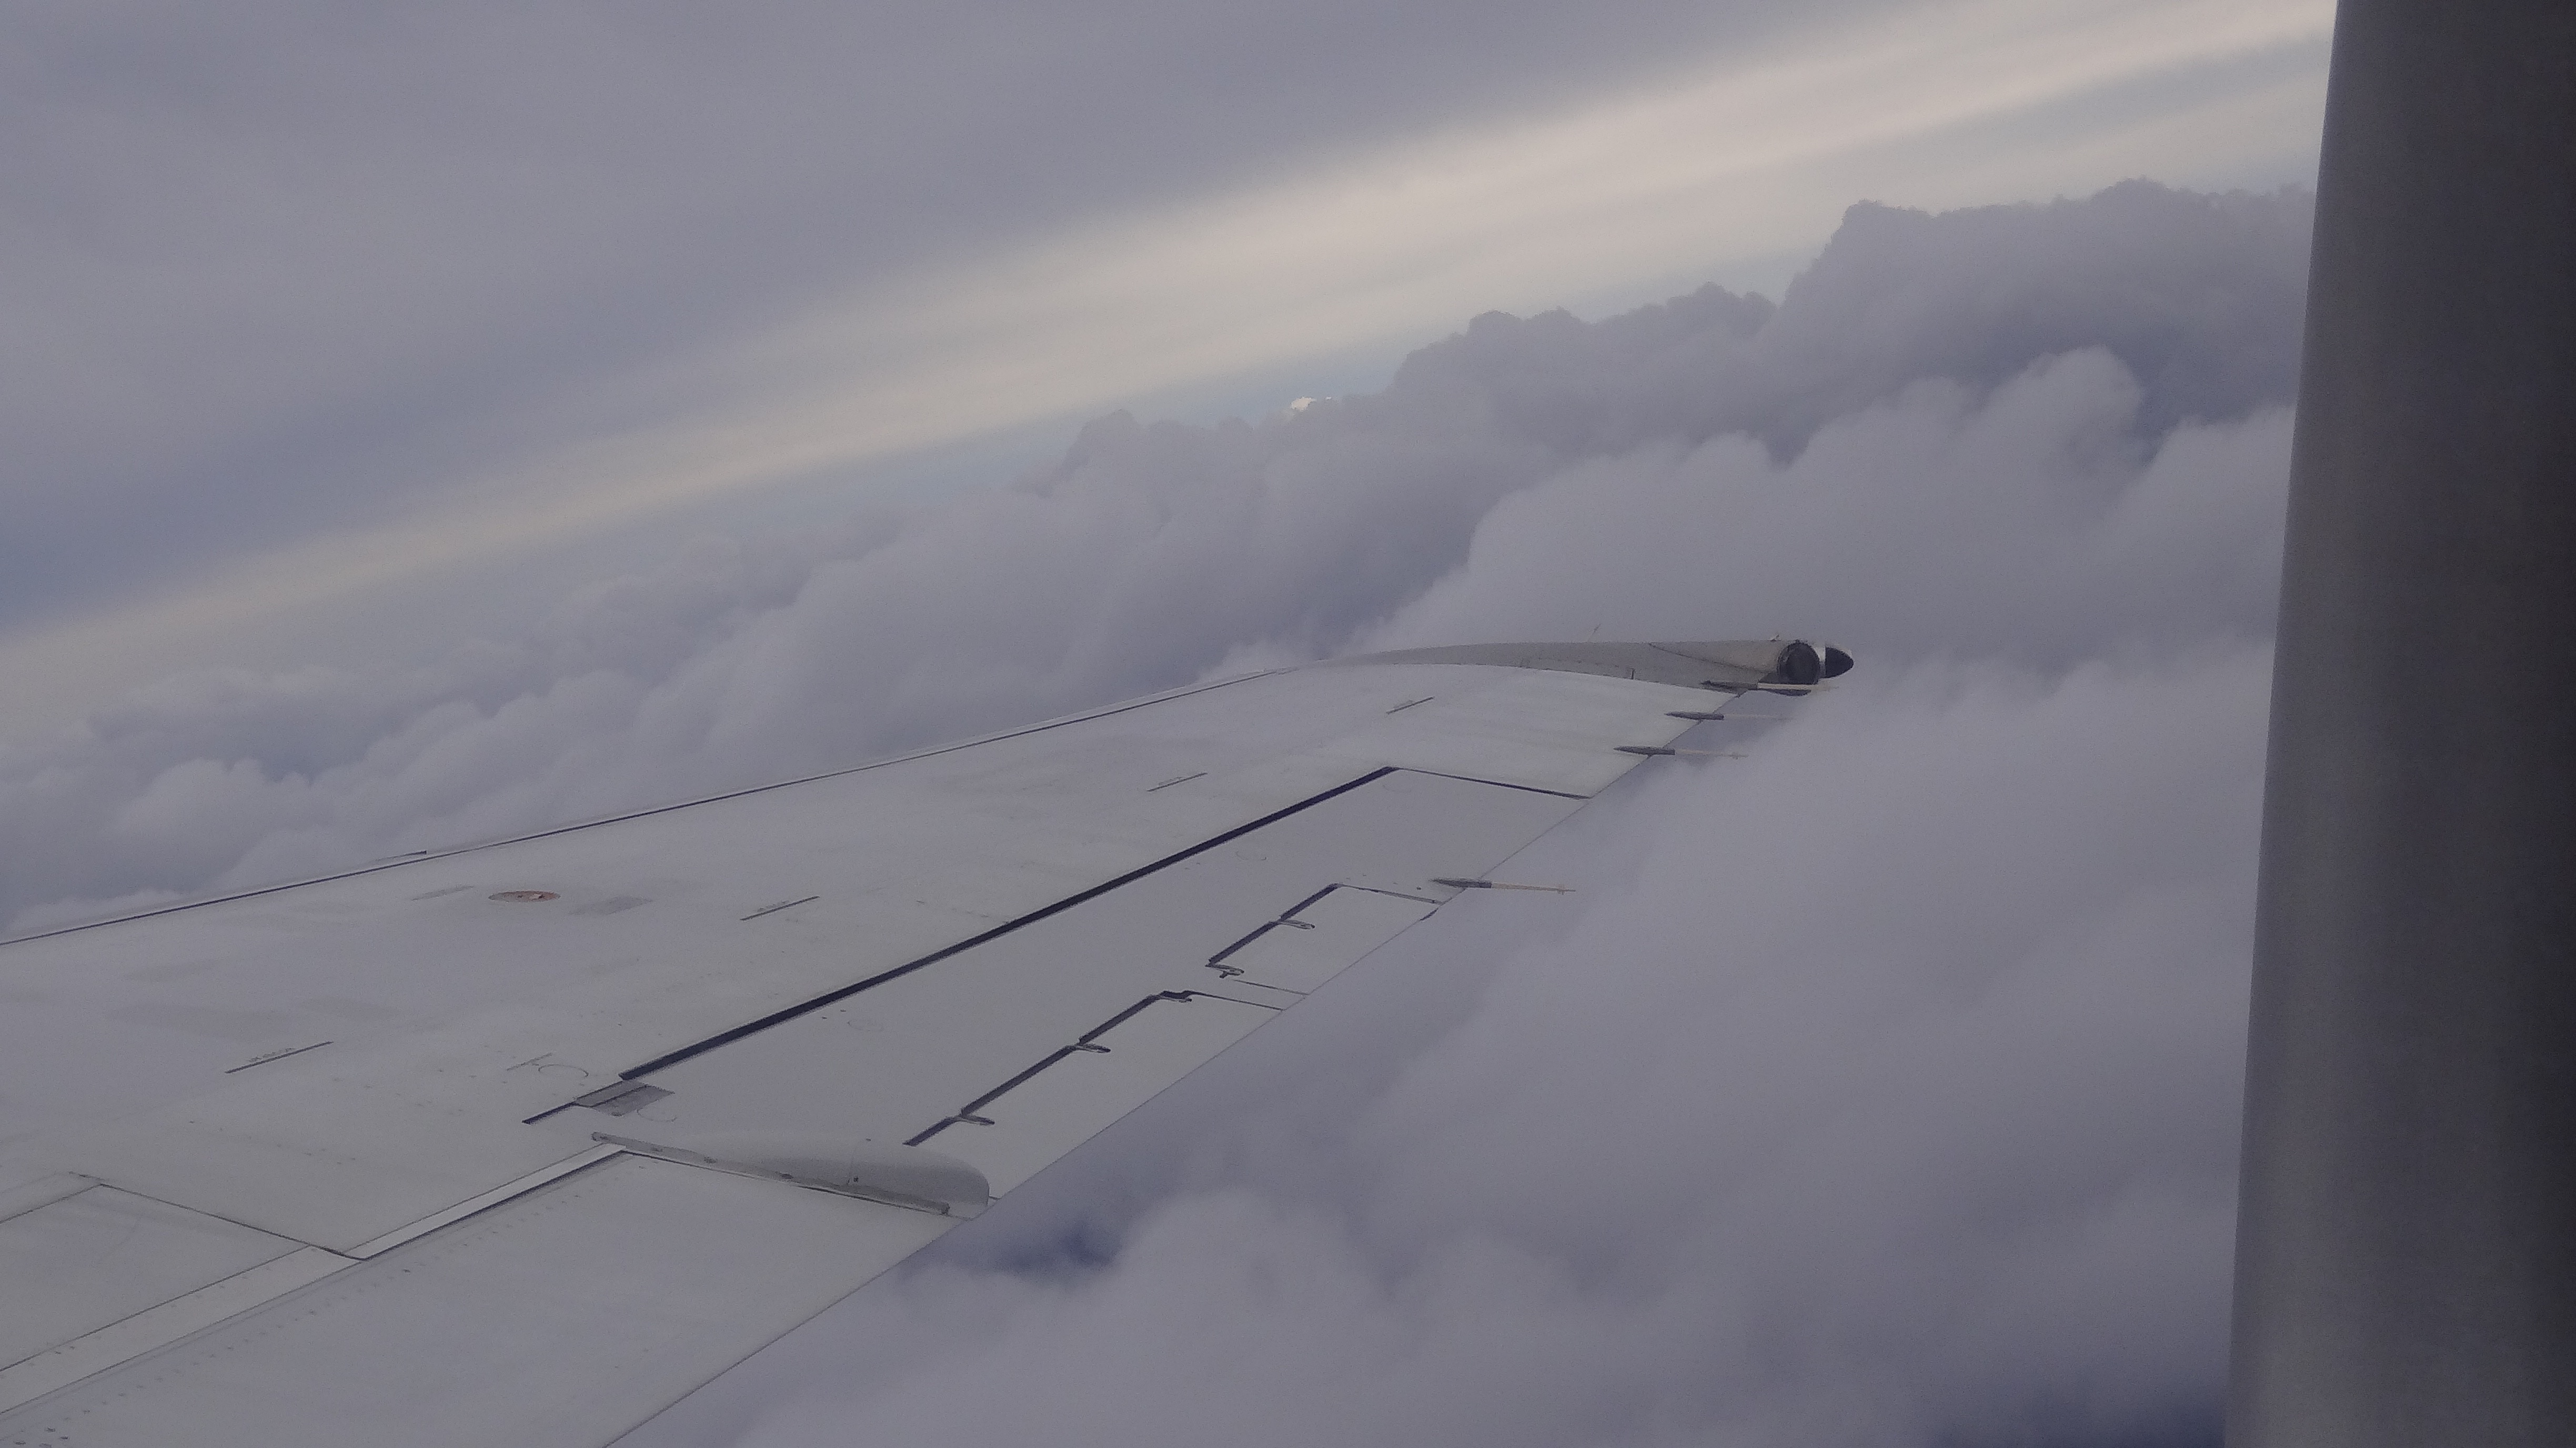
mountain, snow, wing, cloud, sky, atmosphere, mountain range, flight, weather, blizzard, atmospheric phenomenon, atmosphere of earth, geological phenomenon